As If I Am Not There

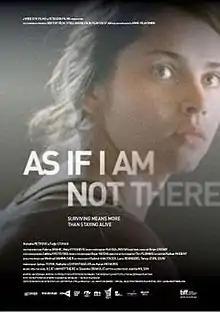
Irish film poster

As If I Am Not There is a 2010 Irish-Serbian drama film directed by Juanita Wilson. The film is set in the Balkans and is shot in the Serbo-Croatian language. It was selected as the Irish entry for the Best Foreign Language Film at the 84th Academy Awards, but did not make the final shortlist.